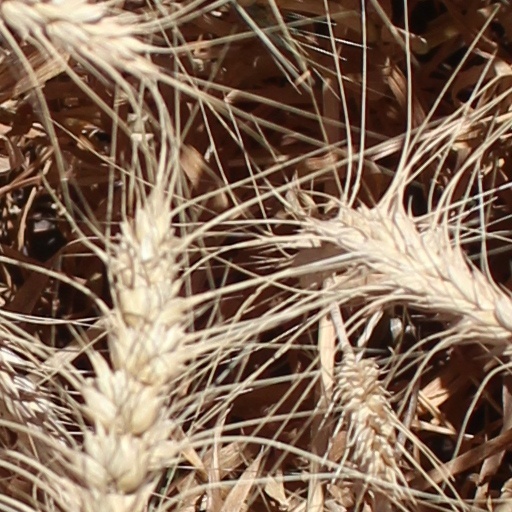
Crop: wheat